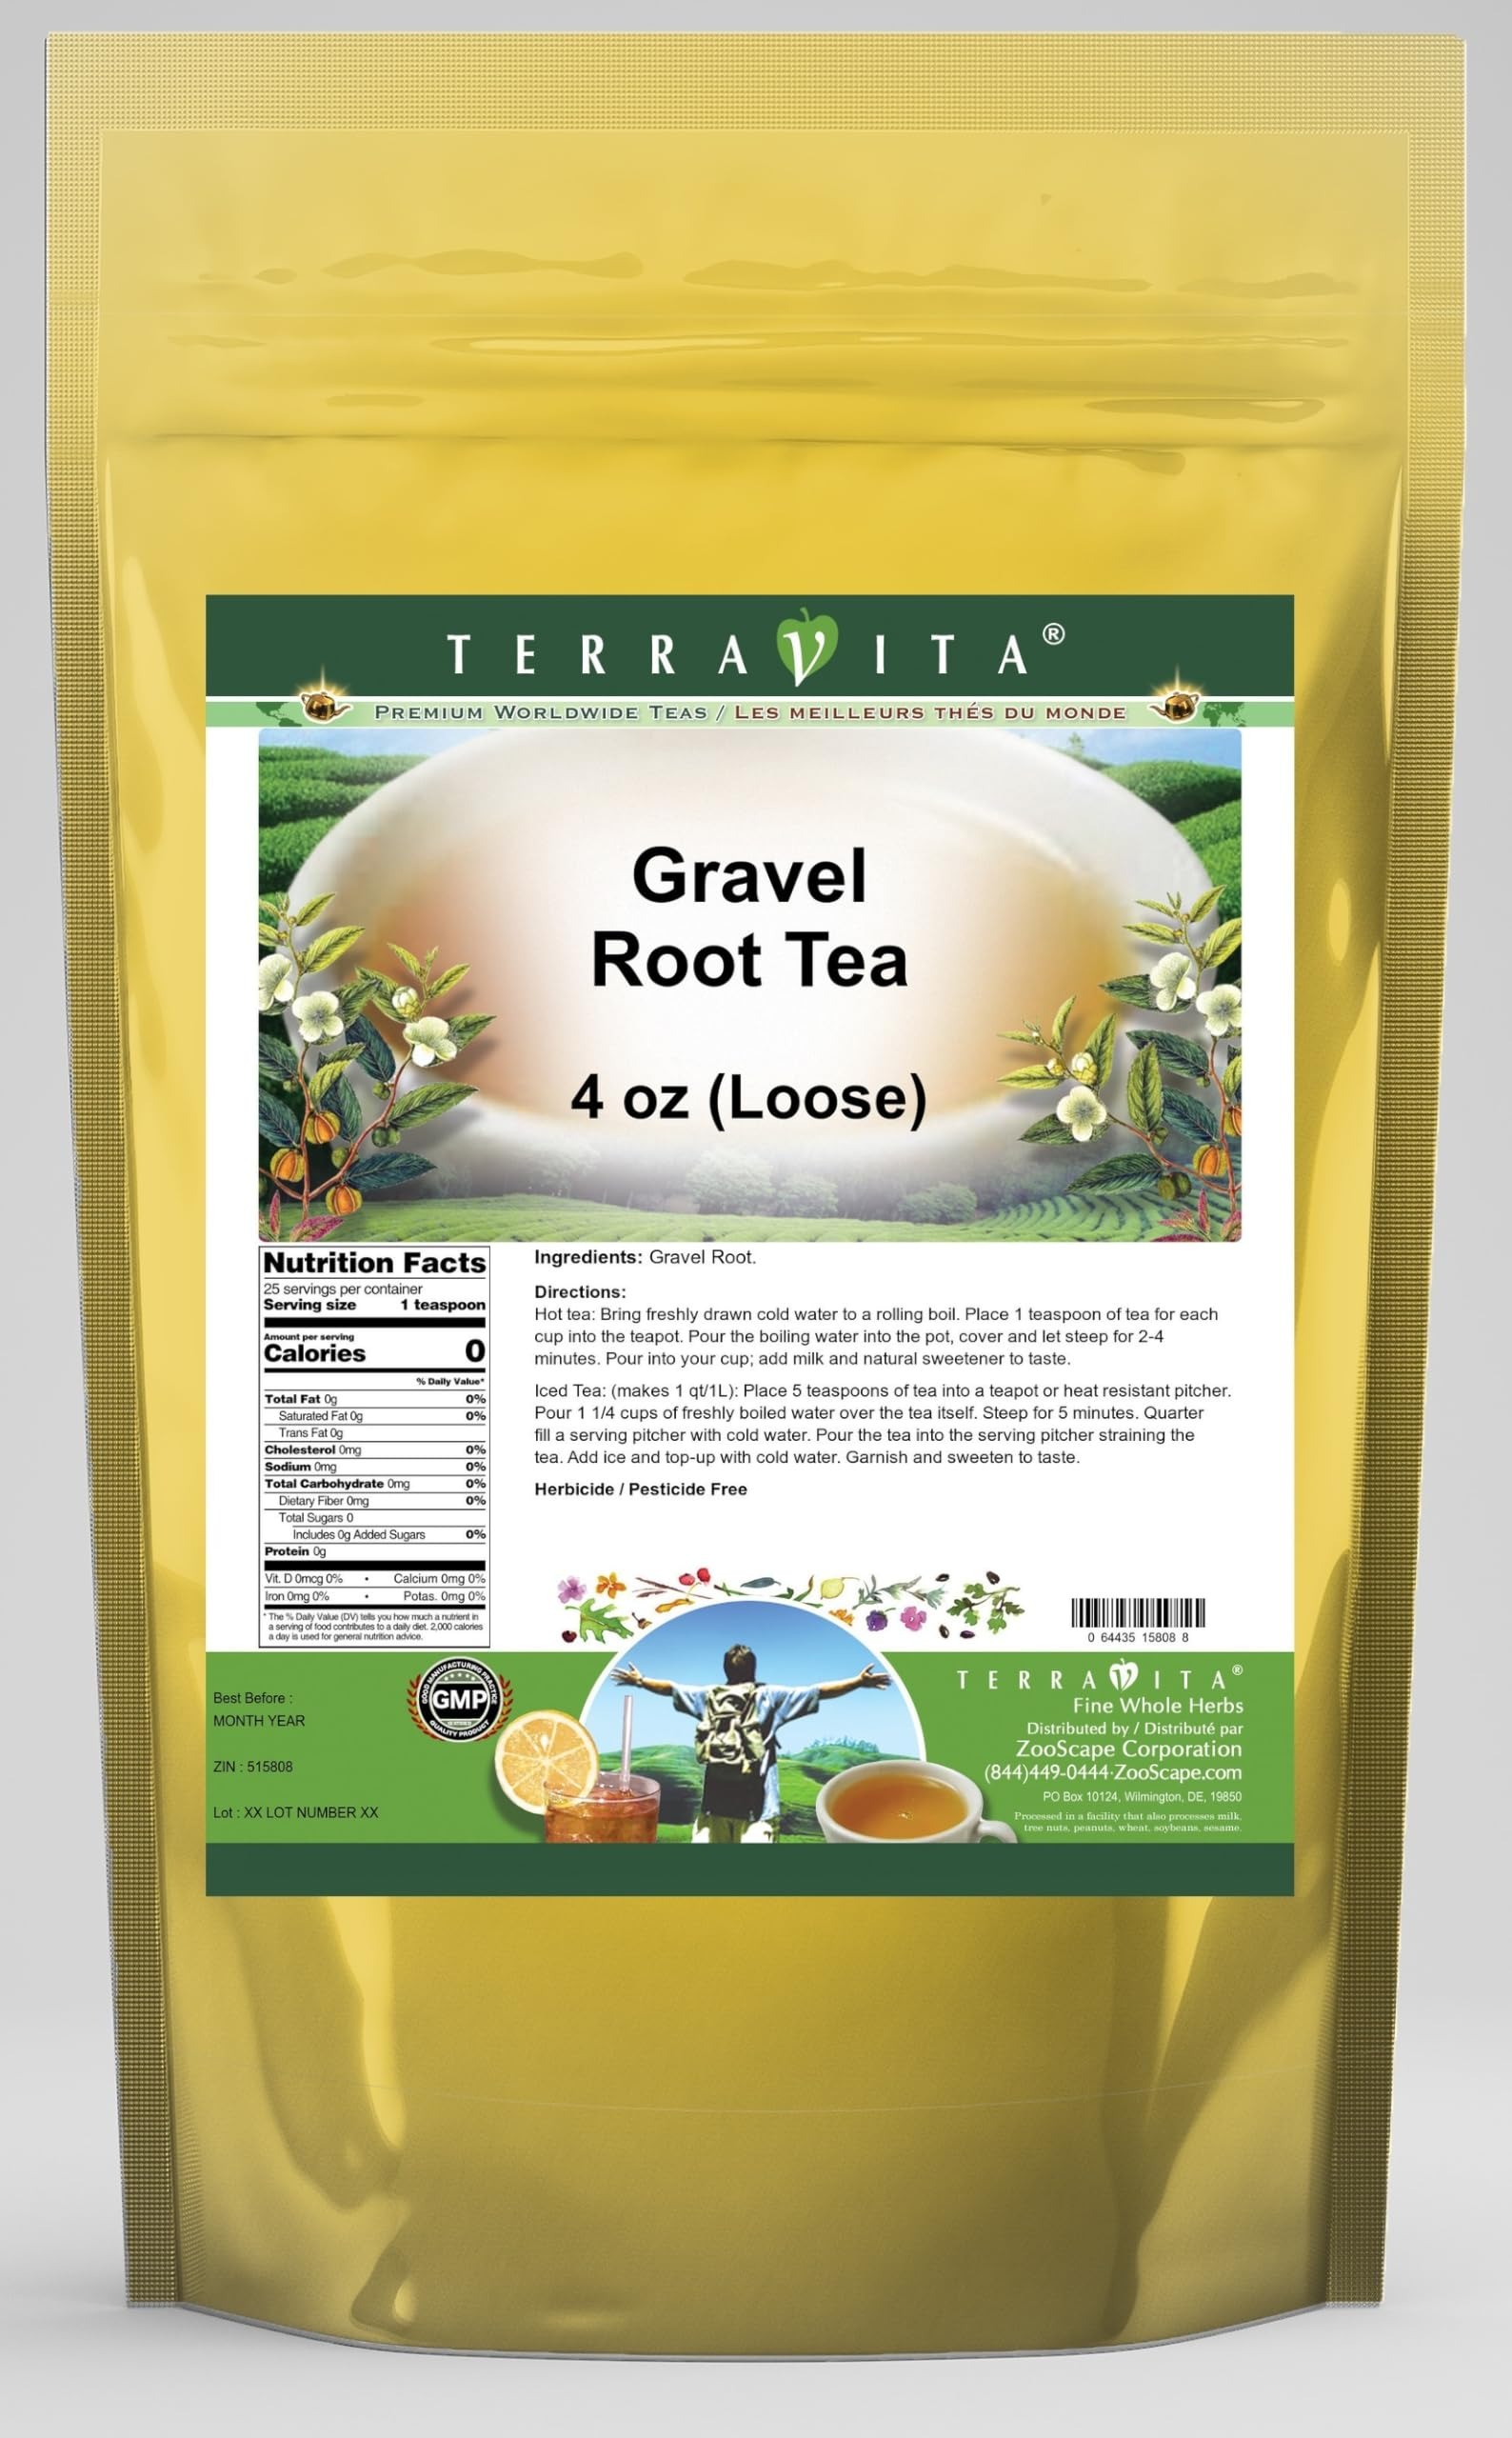
Item Name: Gravel Root Tea (Loose) (4 oz, ZIN: 515808) - 2 Pack
Bullet Point 1: Gravel Root Tea (Loose) (4 oz, ZIN: 515808)
Bullet Point 2: No fillers.
Bullet Point 3: Manufacturer: TerraVita
Bullet Point 4: Size: 4 oz
Bullet Point 5: Loose Leaf Herbal Tea - Packed in a convenient upright pouch!
Product Description: Gravel Root Tea (Loose) (4 oz, ZIN: 515808)<BR><BR>Packaged in the United States in a GMP certified facility (Good Manufacturing Practice).<BR><BR>No fillers.<BR><BR>Manufacturer: TerraVita<BR><BR>Size: 4 oz<BR><BR>Loose Leaf Herbal Tea - Packed in a convenient upright pouch!<BR><BR>Ingredients: Gravel Root
Value: 8.0
Unit: Ounce

Price: 48.06